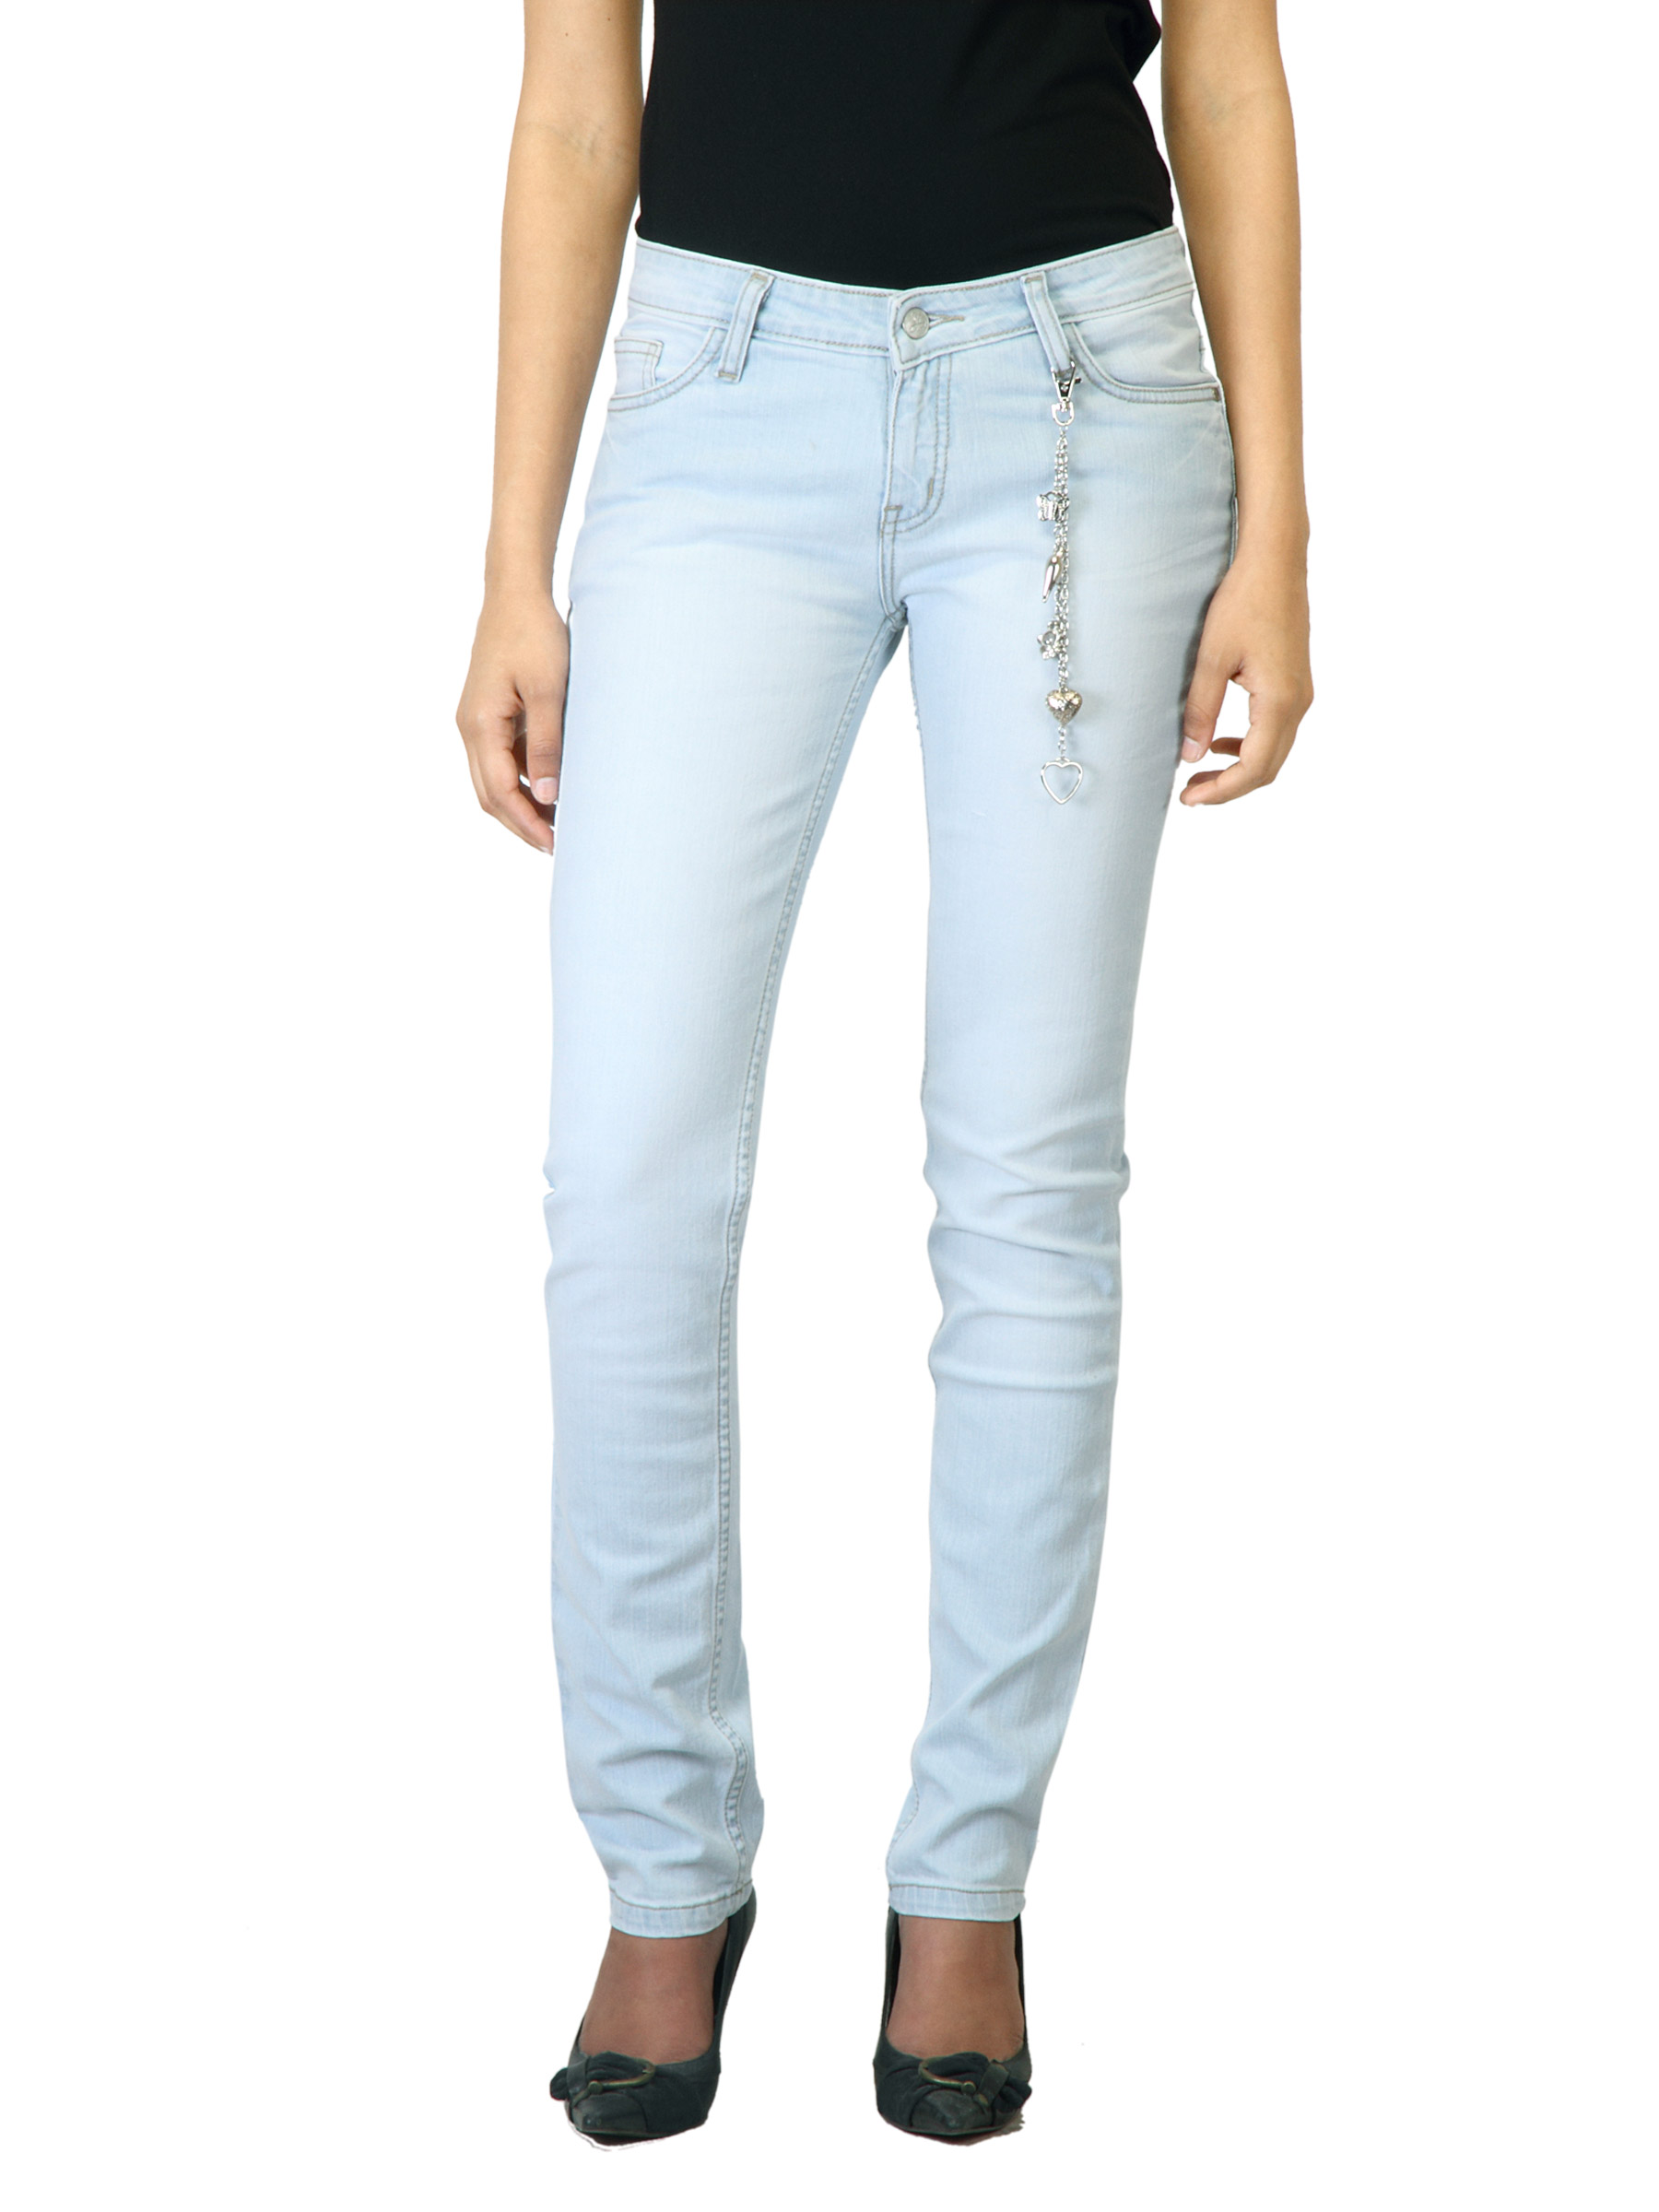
Jealous 21 Women Washed Light Blue Jeans
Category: Apparel / Bottomwear / Jeans
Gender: Women
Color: Blue
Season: Summer 2012
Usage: Casual